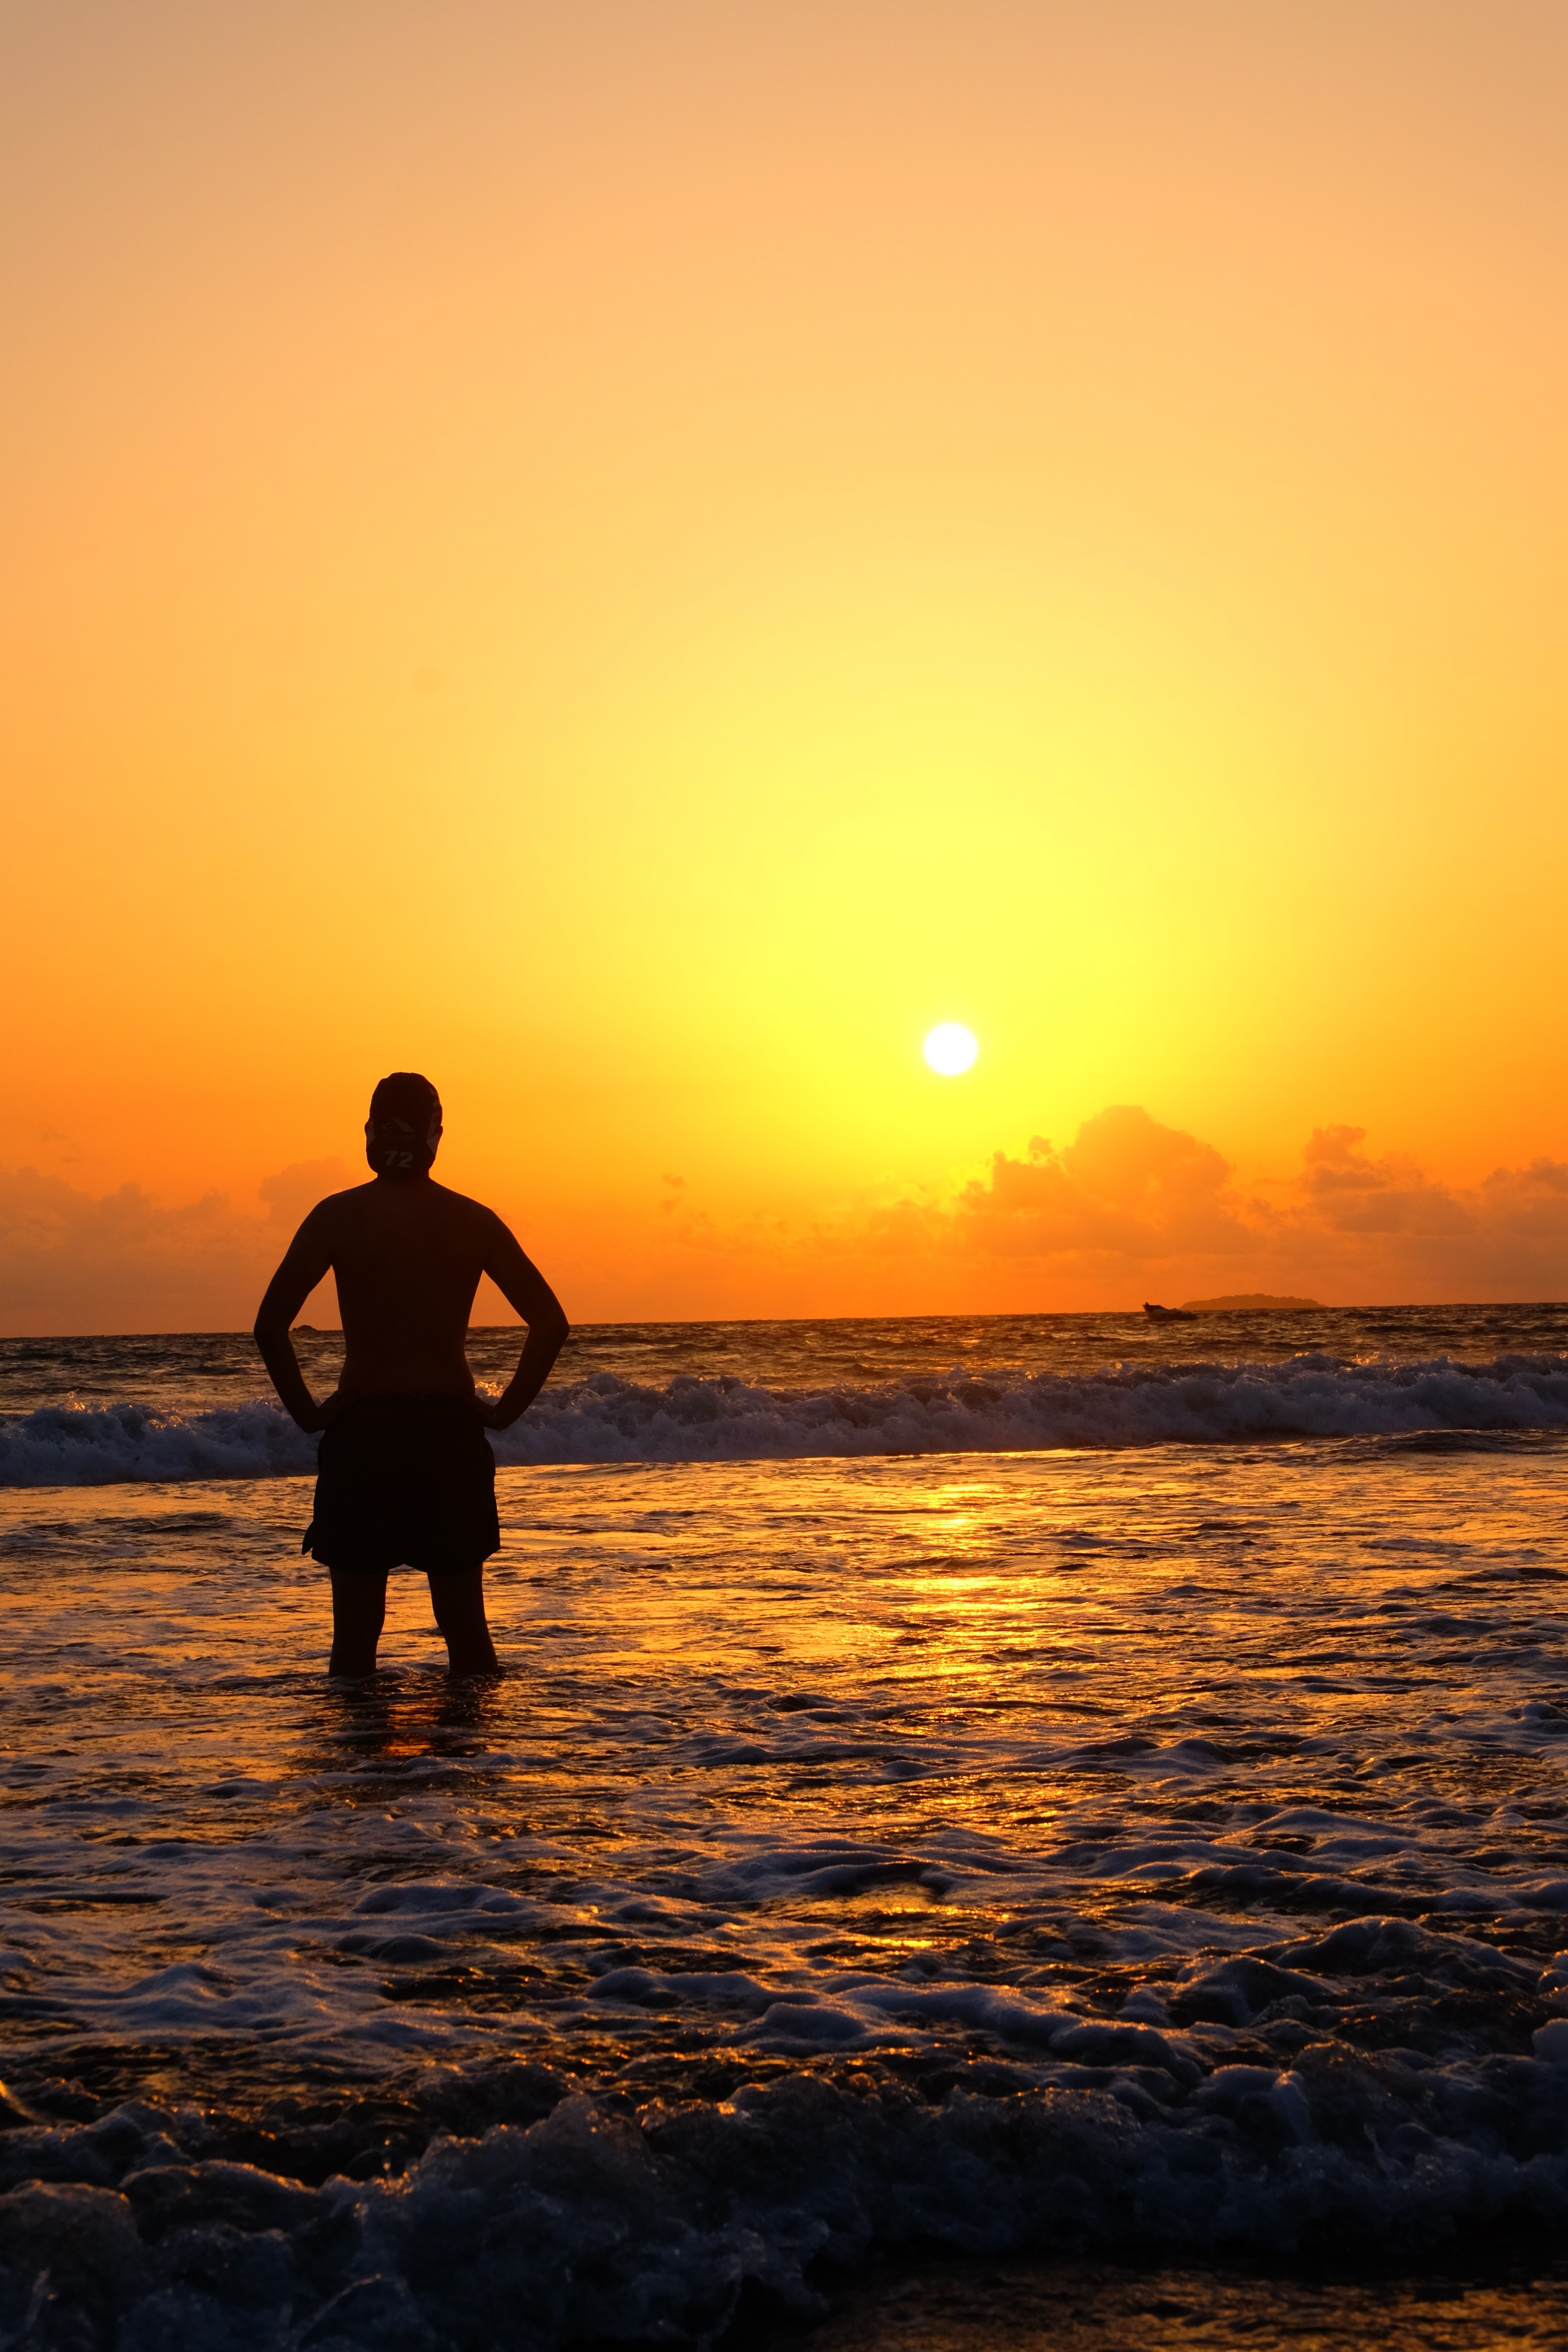
beach, sea, coast, ocean, horizon, sun, sunrise, sunset, sunlight, morning, shore, wave, dawn, dusk, evening, afterglow